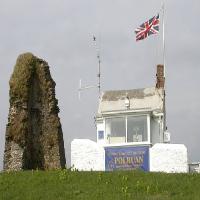
Weather: cloudy or overcast